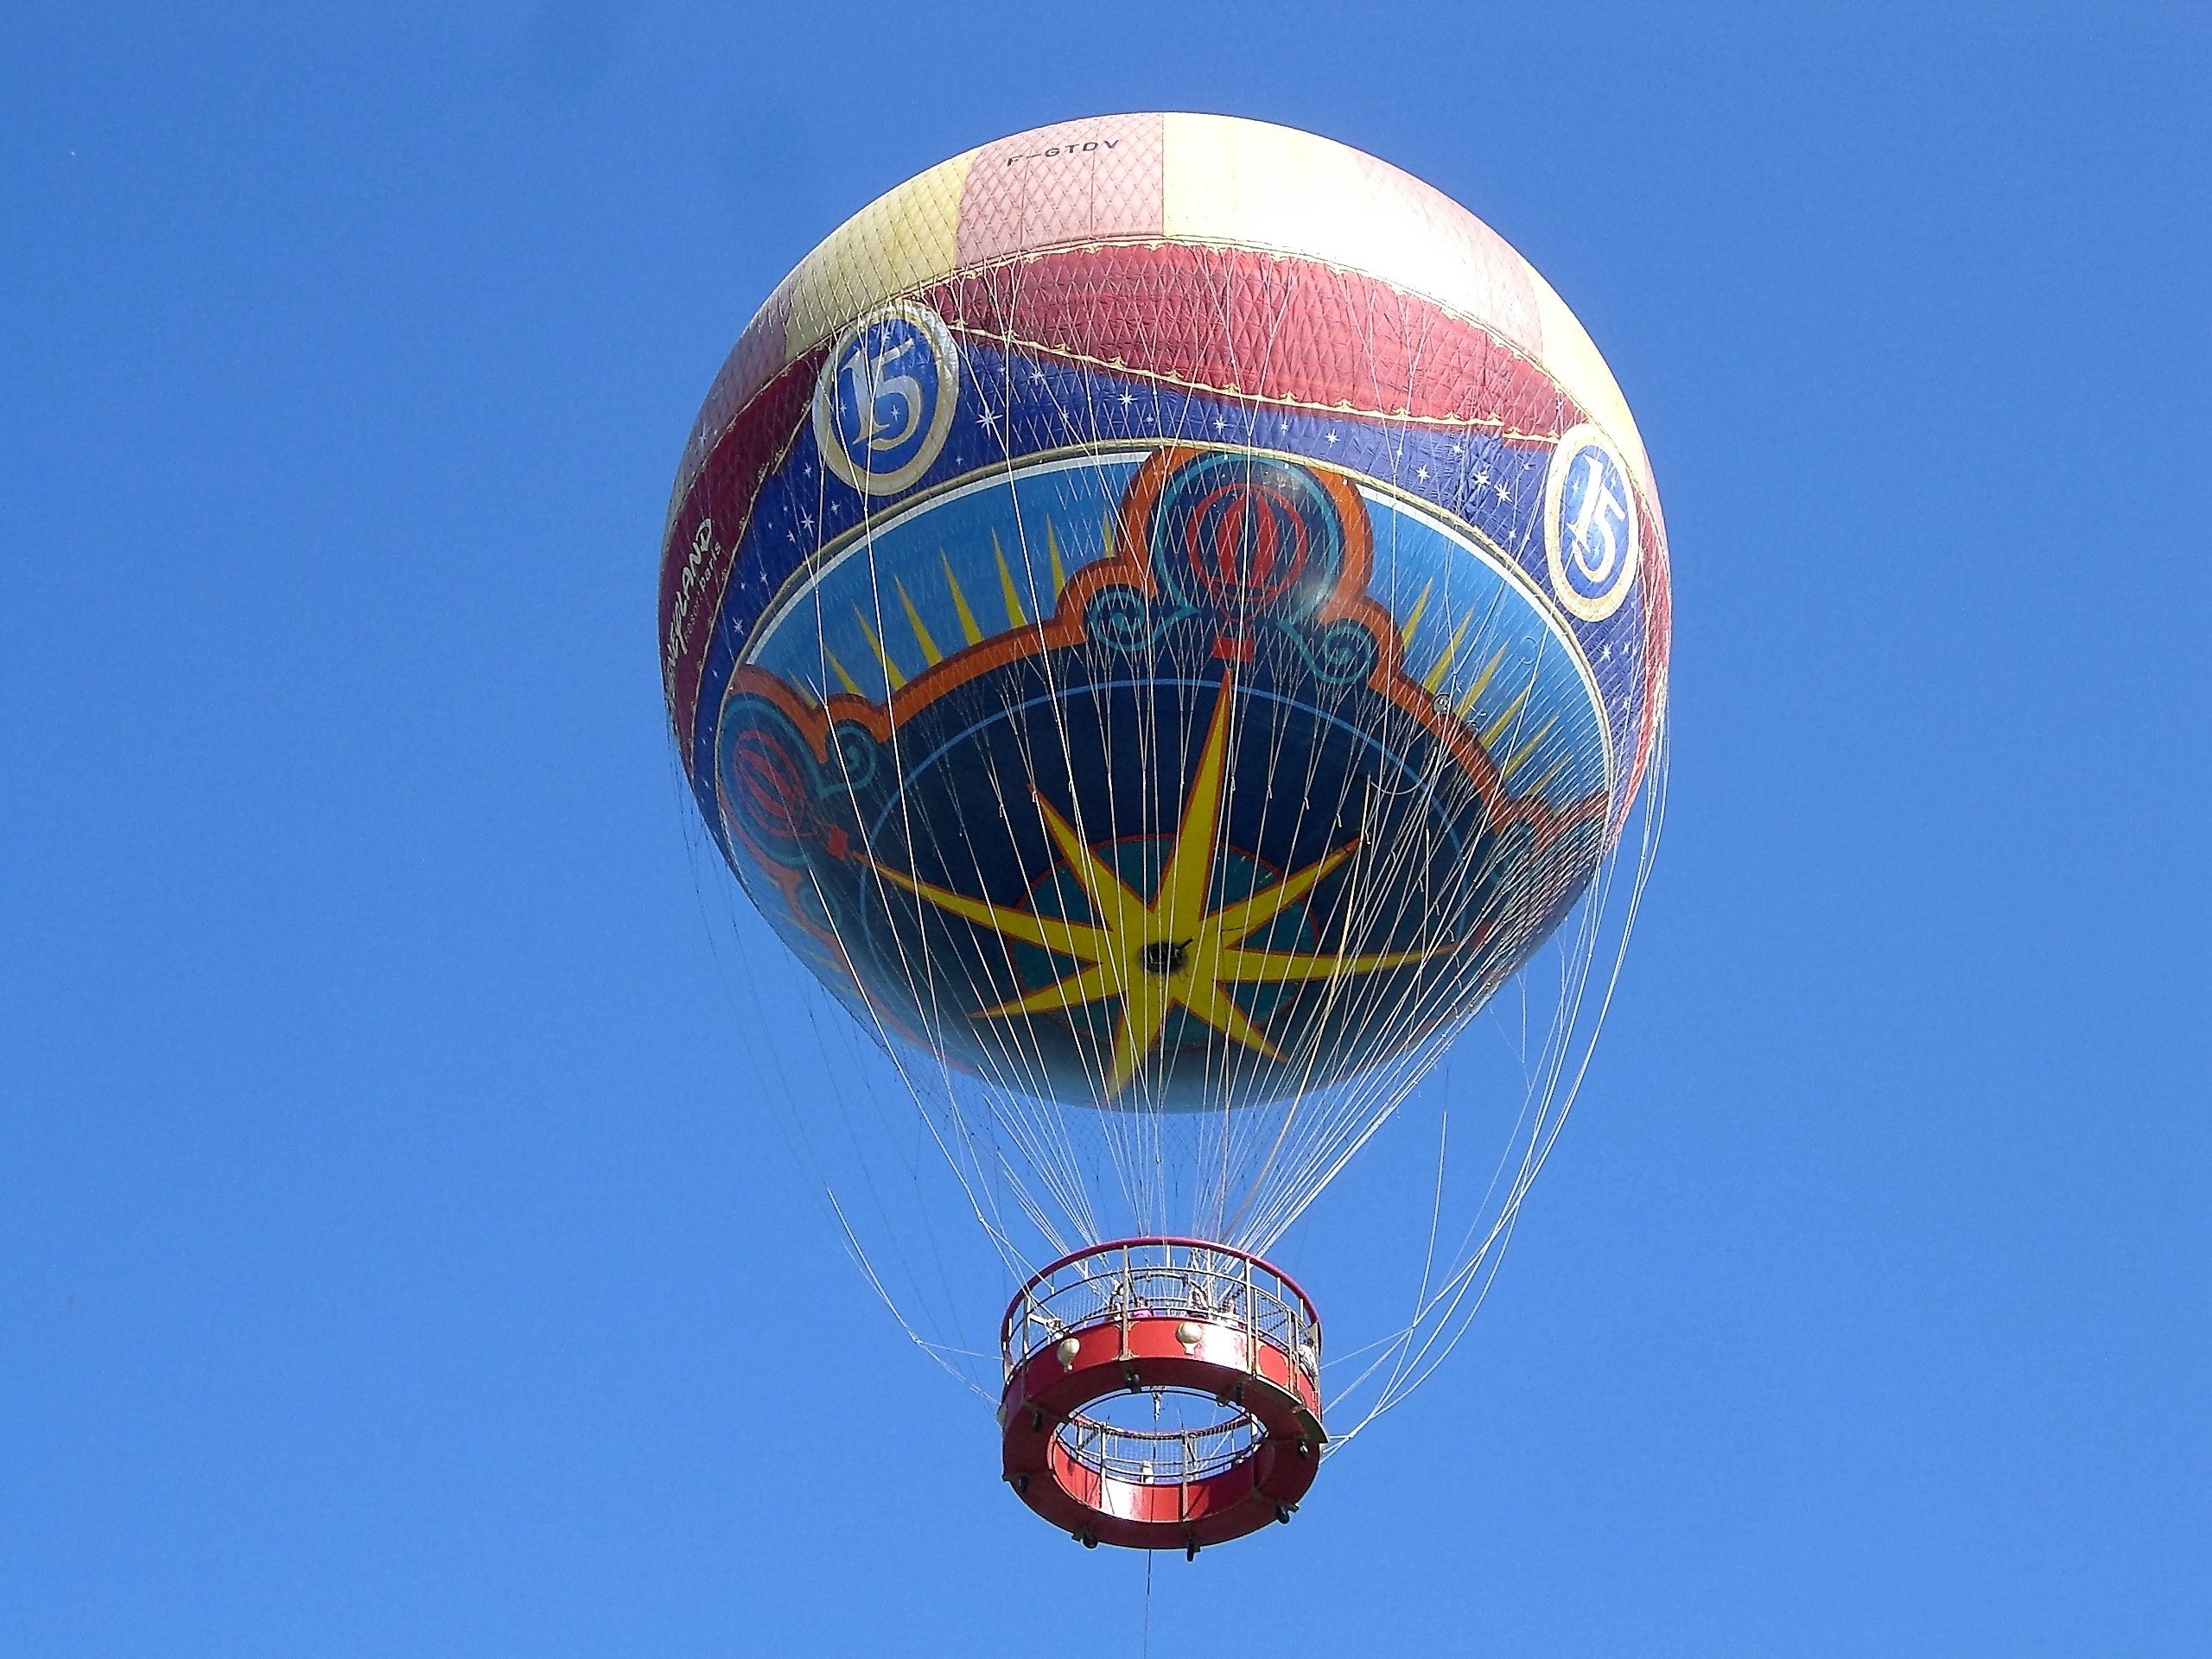
star, balloon, hot air balloon, paris, aircraft, transport, vehicle, toy, disney, hot air ballooning, atmosphere of earth